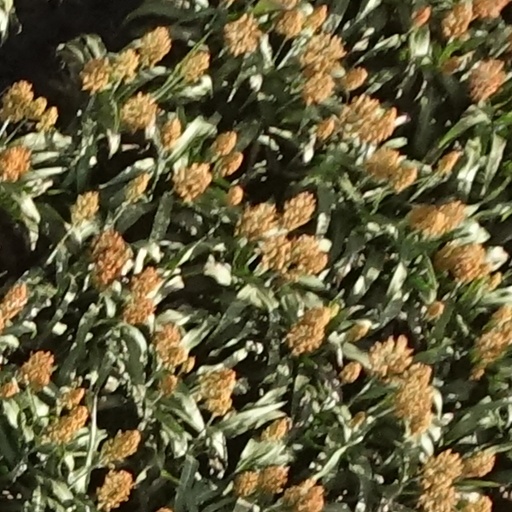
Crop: sorghum